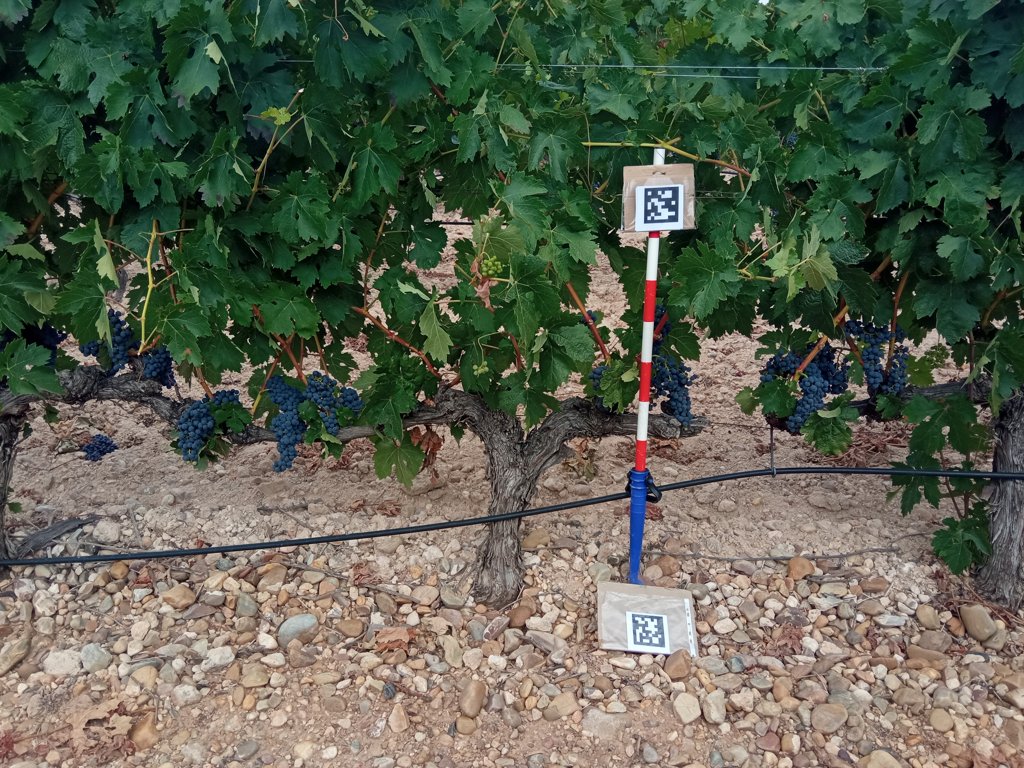
Berries visible: 676
Grape clusters: 19